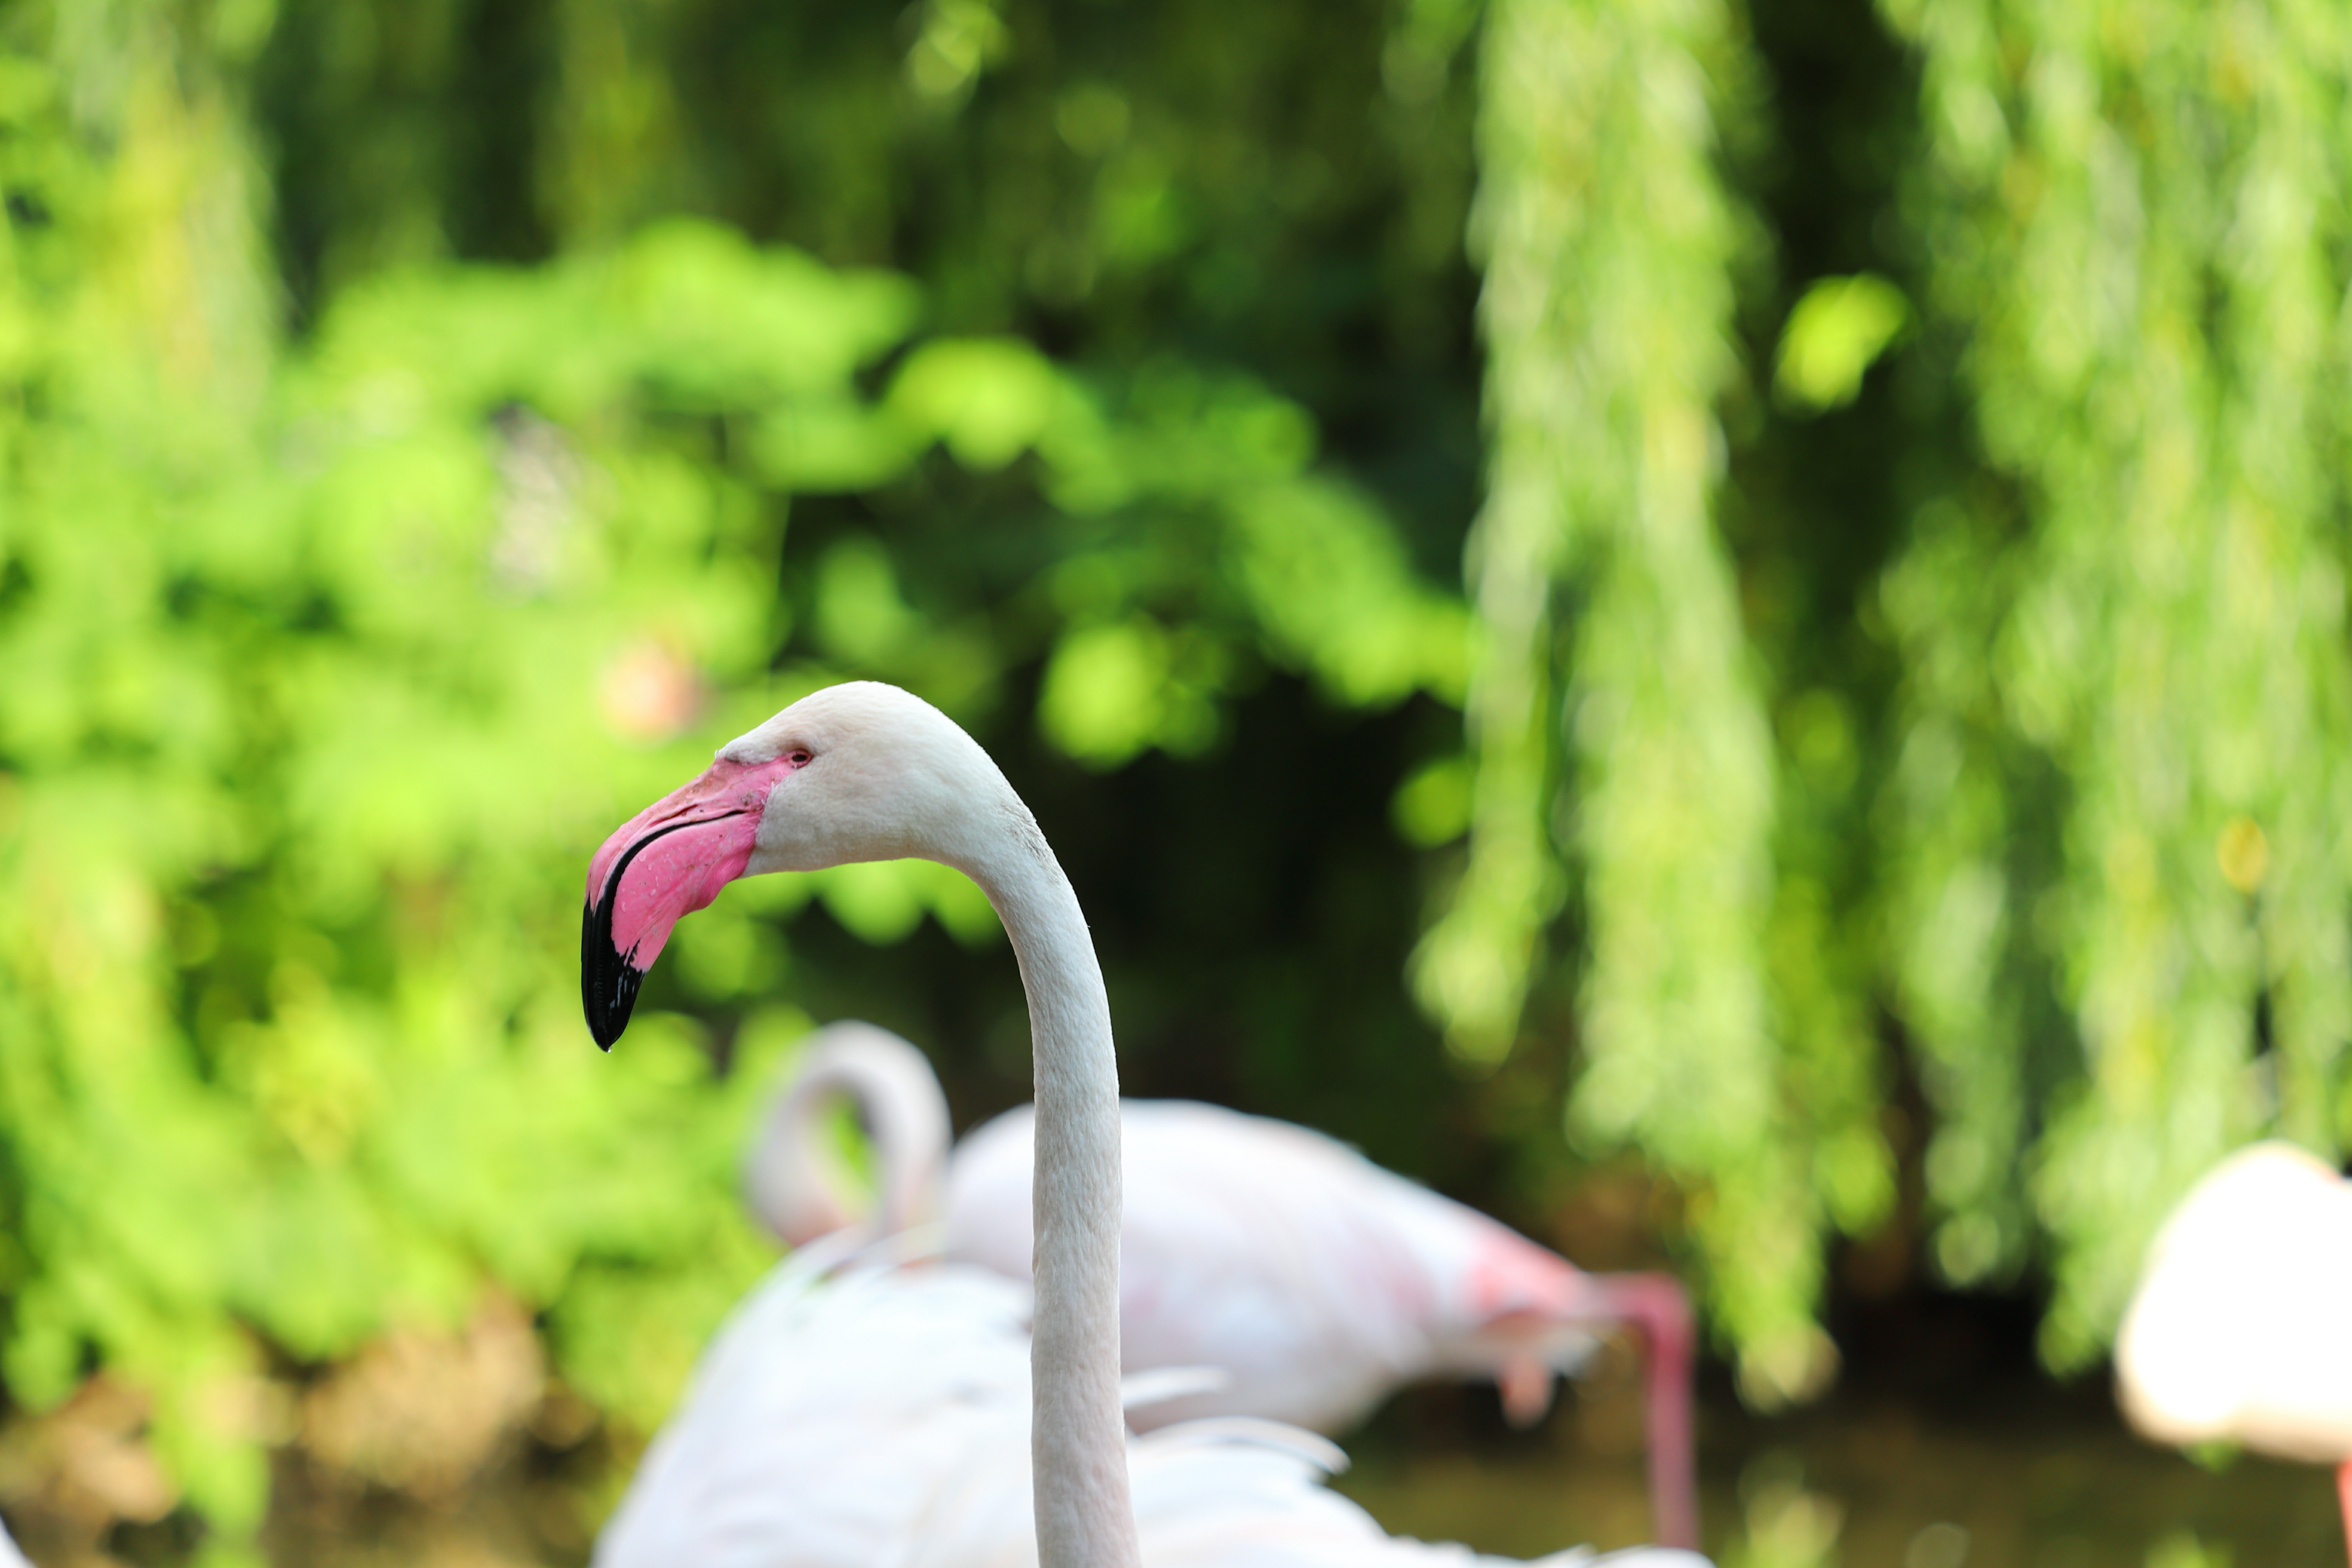
Canon EOS, bird, vertebrate, beak, water bird, green, flamingo, wildlife, pink, botany, zoo, grass, grass family, plant, ducks, geese and swans, pond, landscape, swan, duck